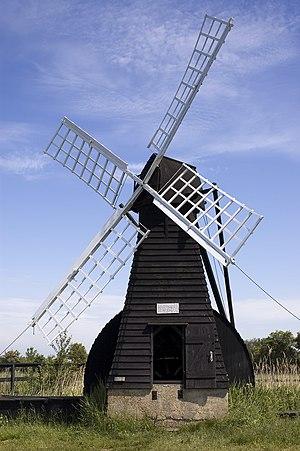
Une pompe à vent ou pompe à énergie éolienne est un type d'éolienne utilisée pour pomper de l'eau.